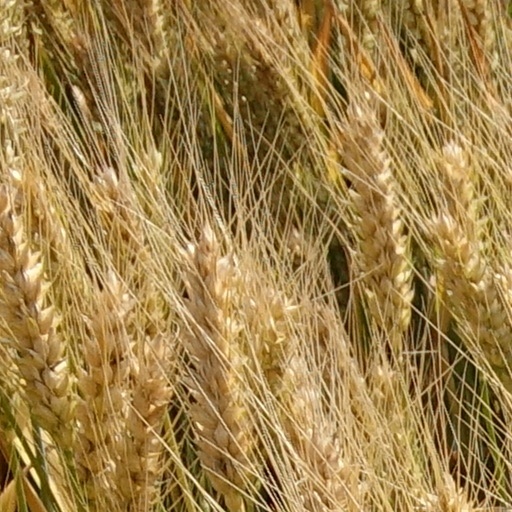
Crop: wheat